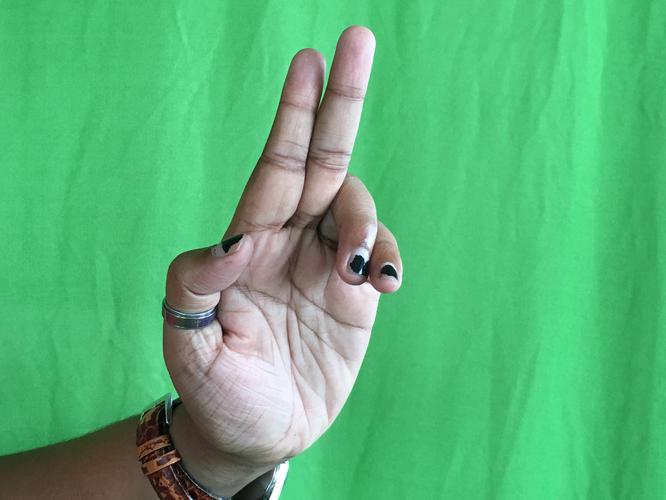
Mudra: Ardhapathaka
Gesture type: single_hand